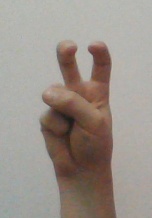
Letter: toot